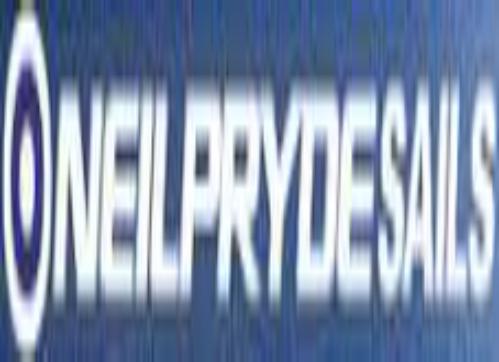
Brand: neil pryde-1
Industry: Sports